121st Air Refueling Wing

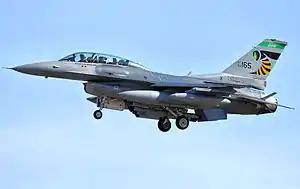
112th Fighter Squadron – General Dynamics F-16D Block 42F Fighting Falcon 89-2165

Strategic Air Command, Military Airlift Command and Tactical Air Command were all inactivated. In their place Air Combat Command and Air Mobility Command became the gaining commands for the Ohio Air National Guard units effective 1 June 1992.